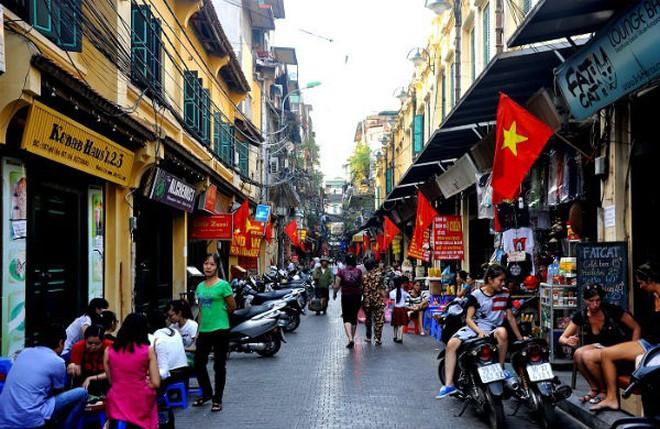
ở phía trước những ngôi nhà trên phố có sự xuất hiện của những lá cờ